Eddie Pellagrini

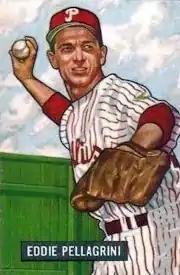
Pellagrini's 1951 Bowman baseball card

Pellagrini was born in Boston in 1918. He began his professional baseball career in 1938 and worked his way up through the minor leagues. He played for farm teams of the Boston Red Sox in 1939 and 1940, then spent 1941 with the minor-league San Diego Padres of the Pacific Coast League. His contract was purchased by the Red Sox in September 1941, and he played 19 games for their Double-A affiliate, the Louisville Colonels, in 1942.